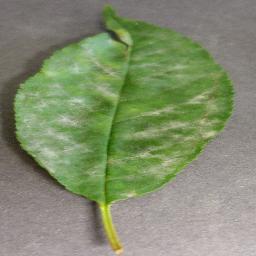
Label: Cherry___Powdery_mildew